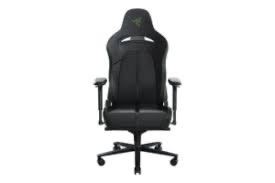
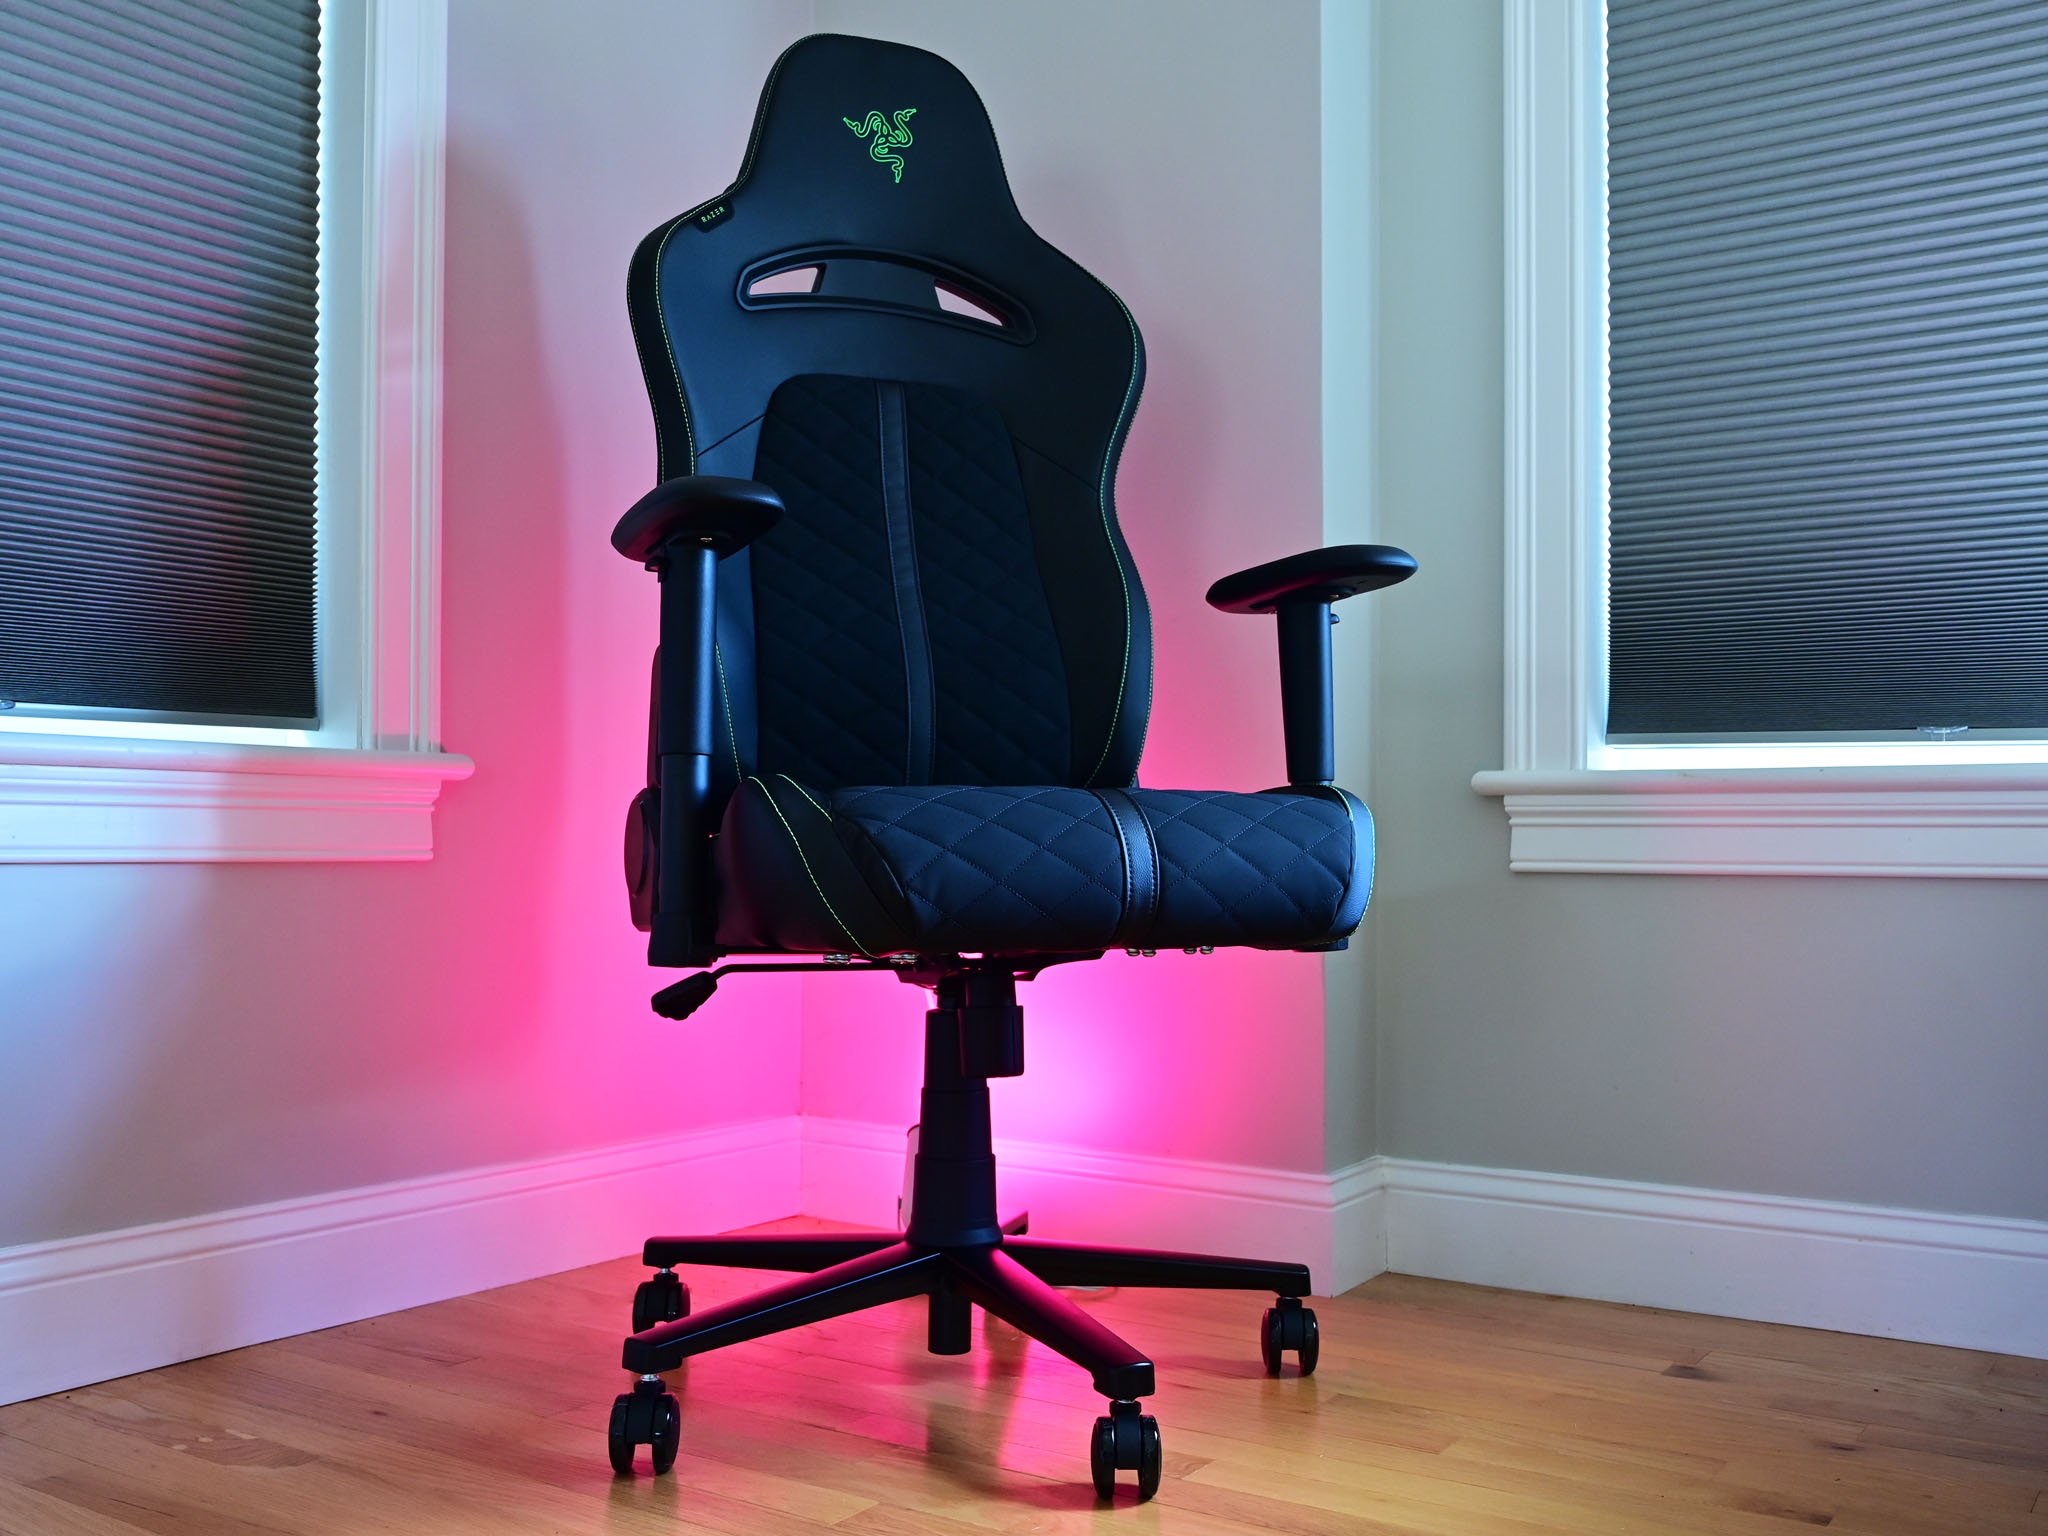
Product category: items_chair
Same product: yes